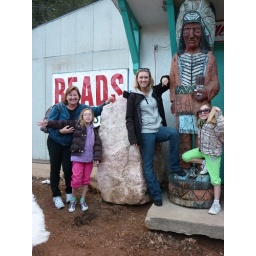
The fam :) hittin up a really sweet rock shop in the mountains